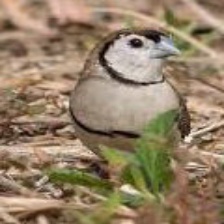
Species: DOUBLE BARRED FINCH
Scientific name: TAENIOPYGIA BICHENOVII
ImageNet parent category: house_finch